BMW Z4 (E85)

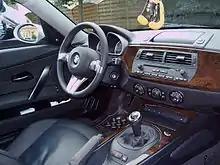
Interior

The first generation of the BMW Z4 consists of the BMW E85 (roadster version) and BMW E86 (coupe version) sports cars. The E85/E86 generation was produced from 2002 to 2008. The E85/E86 replaced the Z3 and is the third model in the BMW Z Series. Initial models were in the roadster (E85) body style, with the coupé (E86) body style being added in 2006. In February 2009, the BMW Z4 (E89) began production as the successor to the E85/E86.